Rancho Marino Reserve

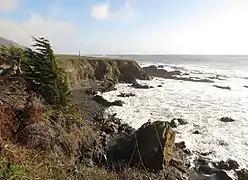
Rancho Marino Reserve shoreline

The reserve has of Monterey pine forest, at the southern end of one of the state's three remaining original stands. Adjacent to reserve lands lies White Rock (Cambria) State Marine Conservation Area. Kelp beds support southern sea otters as well as a wealth of fishes and rocky intertidal species. Coastal terrace prairies and coastal scrub habitats are also found on the reserve. The reserve has an active cattle grazing program.